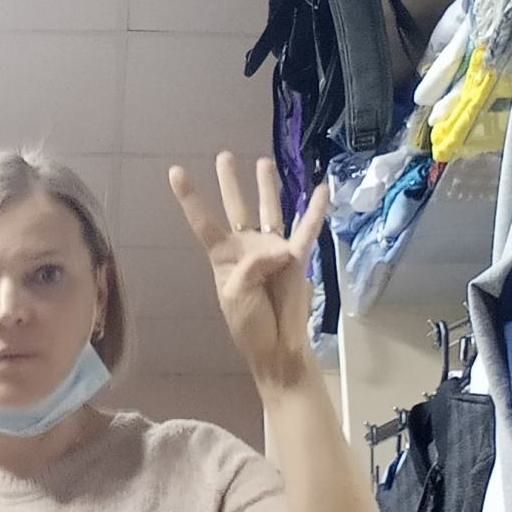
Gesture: four